Hismaic

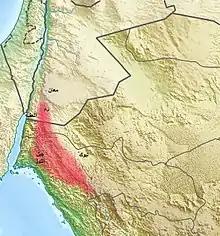
Location of the (shaded red) in Northwest Arabia.

Hismaic has undergone the merger of Proto-Semitic s¹ + s³, the same as all Arabic varieties and Dadanitic. There are clear instances of "d" being used for /ḏ/ in the variant spellings of the divine name Ḏū l-Sarā as "dsr" or "dsry" – as against classical "ḏsr" or "ḏsry", although these are probably Aramaicisms, under Nabataean influence.